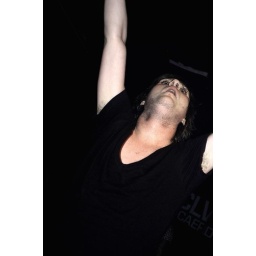
Kids in glass houses